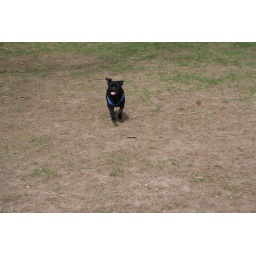
Kona running around at the dog park